Tree of Life (novel)

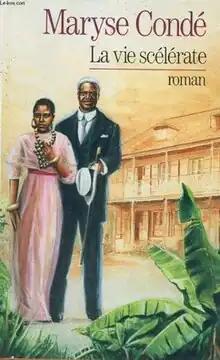
First edition

Tree of Life: A Novel of the Caribbean (lit. The Wicked Life) is a 1987 novel by the Guadeloupean writer, Maryse Condé, translated into English in 1992 by Victoria Reiter. The novel tells a multigenerational story about the emergence of the West Indian middle class. It won the Le Prix de l’Académie française in 1988.